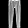
Label: Trouser